AED (non-profit)

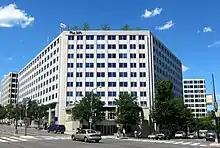
AED headquarters in Washington, D.C.

AED was founded in 1961 by Alvin C. Eurich and Sidney Tickton. Originally focused on providing technical assistance related to higher education management in the United States, AED expanded into instructional technology, education reform, and civil society support in the US and around the world. It also focused on promoting health in developing countries through environmental communication, social marketing and other disciplines.